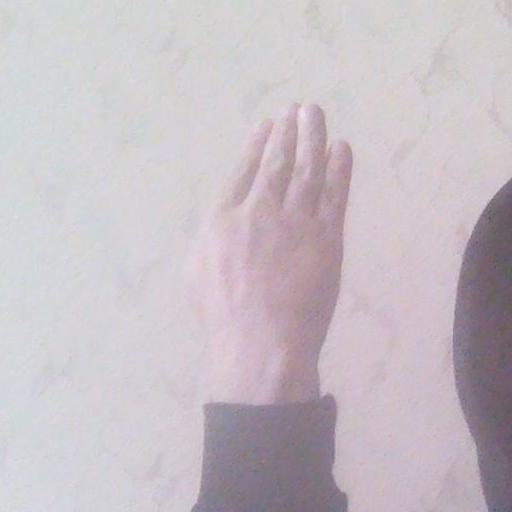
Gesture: stop_inverted